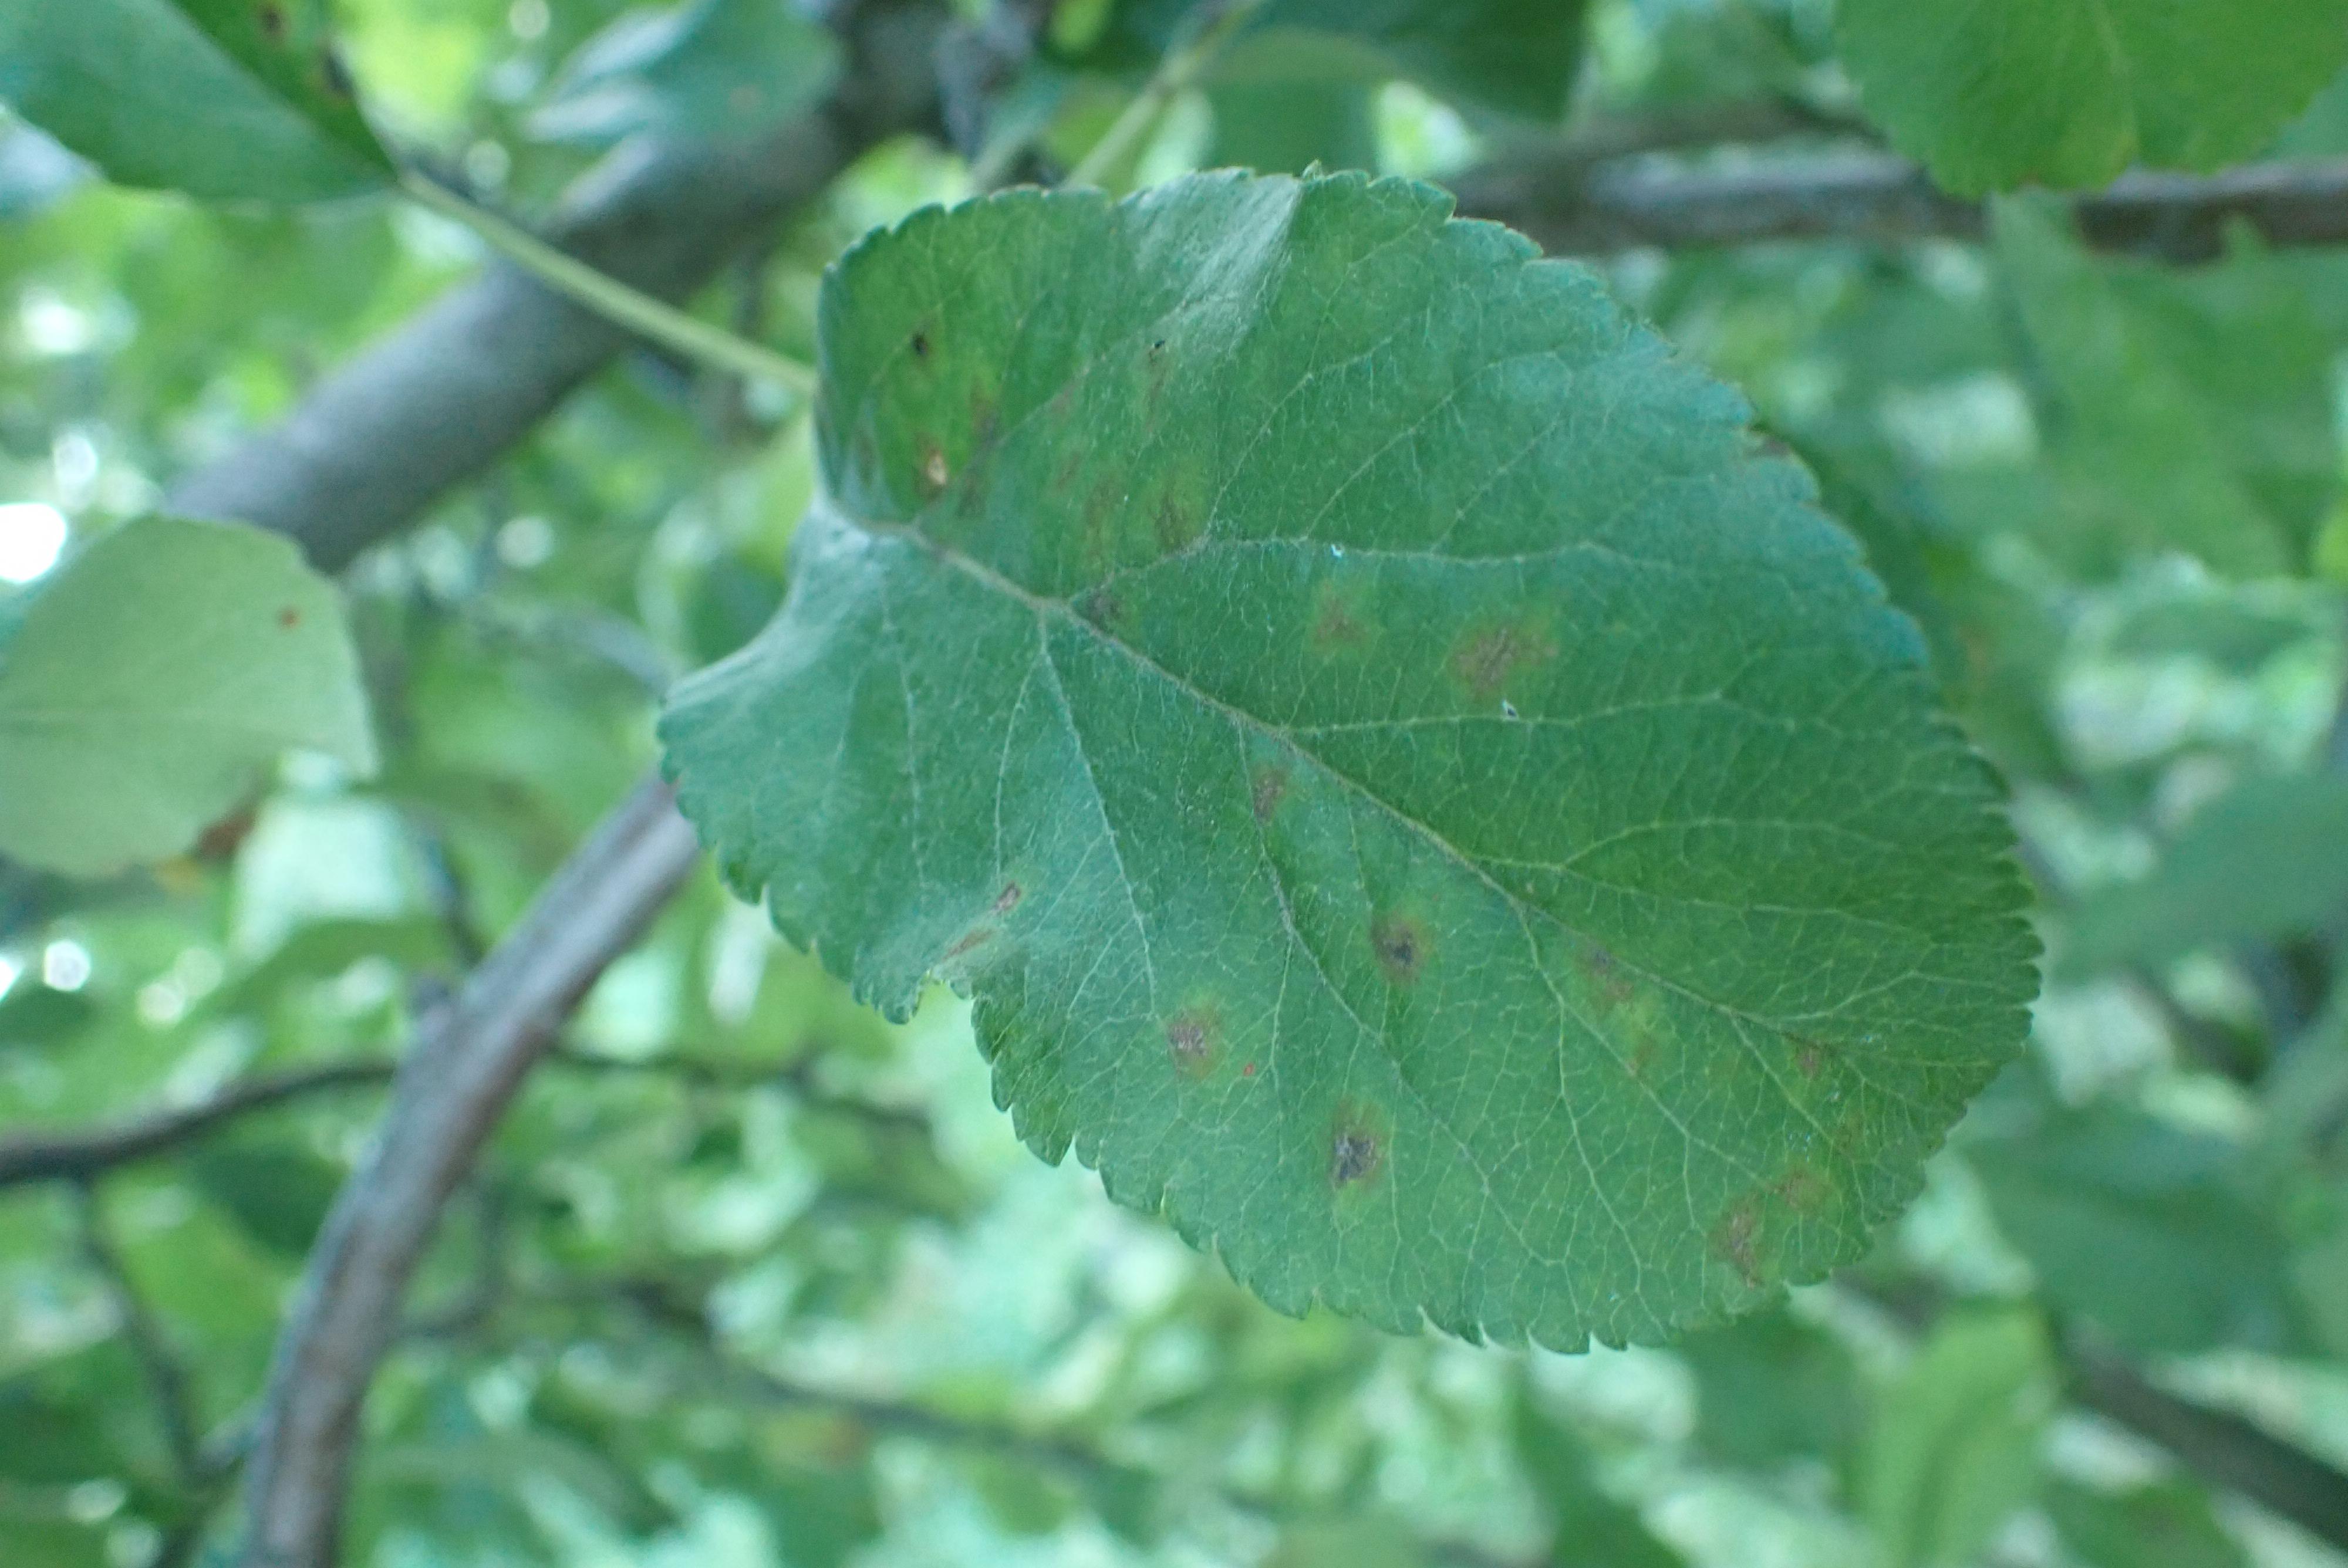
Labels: scab